Question: Please indicate a possible affordance area of the book that can be used for reading
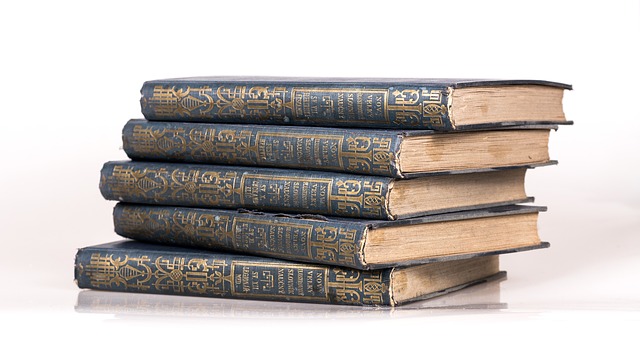
Answer: [70, 74.5, 574, 301.5]